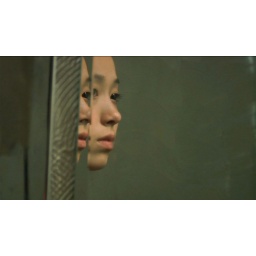
Sasha in karaoke bar mirror (version 2).